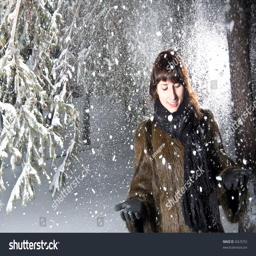
pretty female standing under evergreen tree covered with snow .